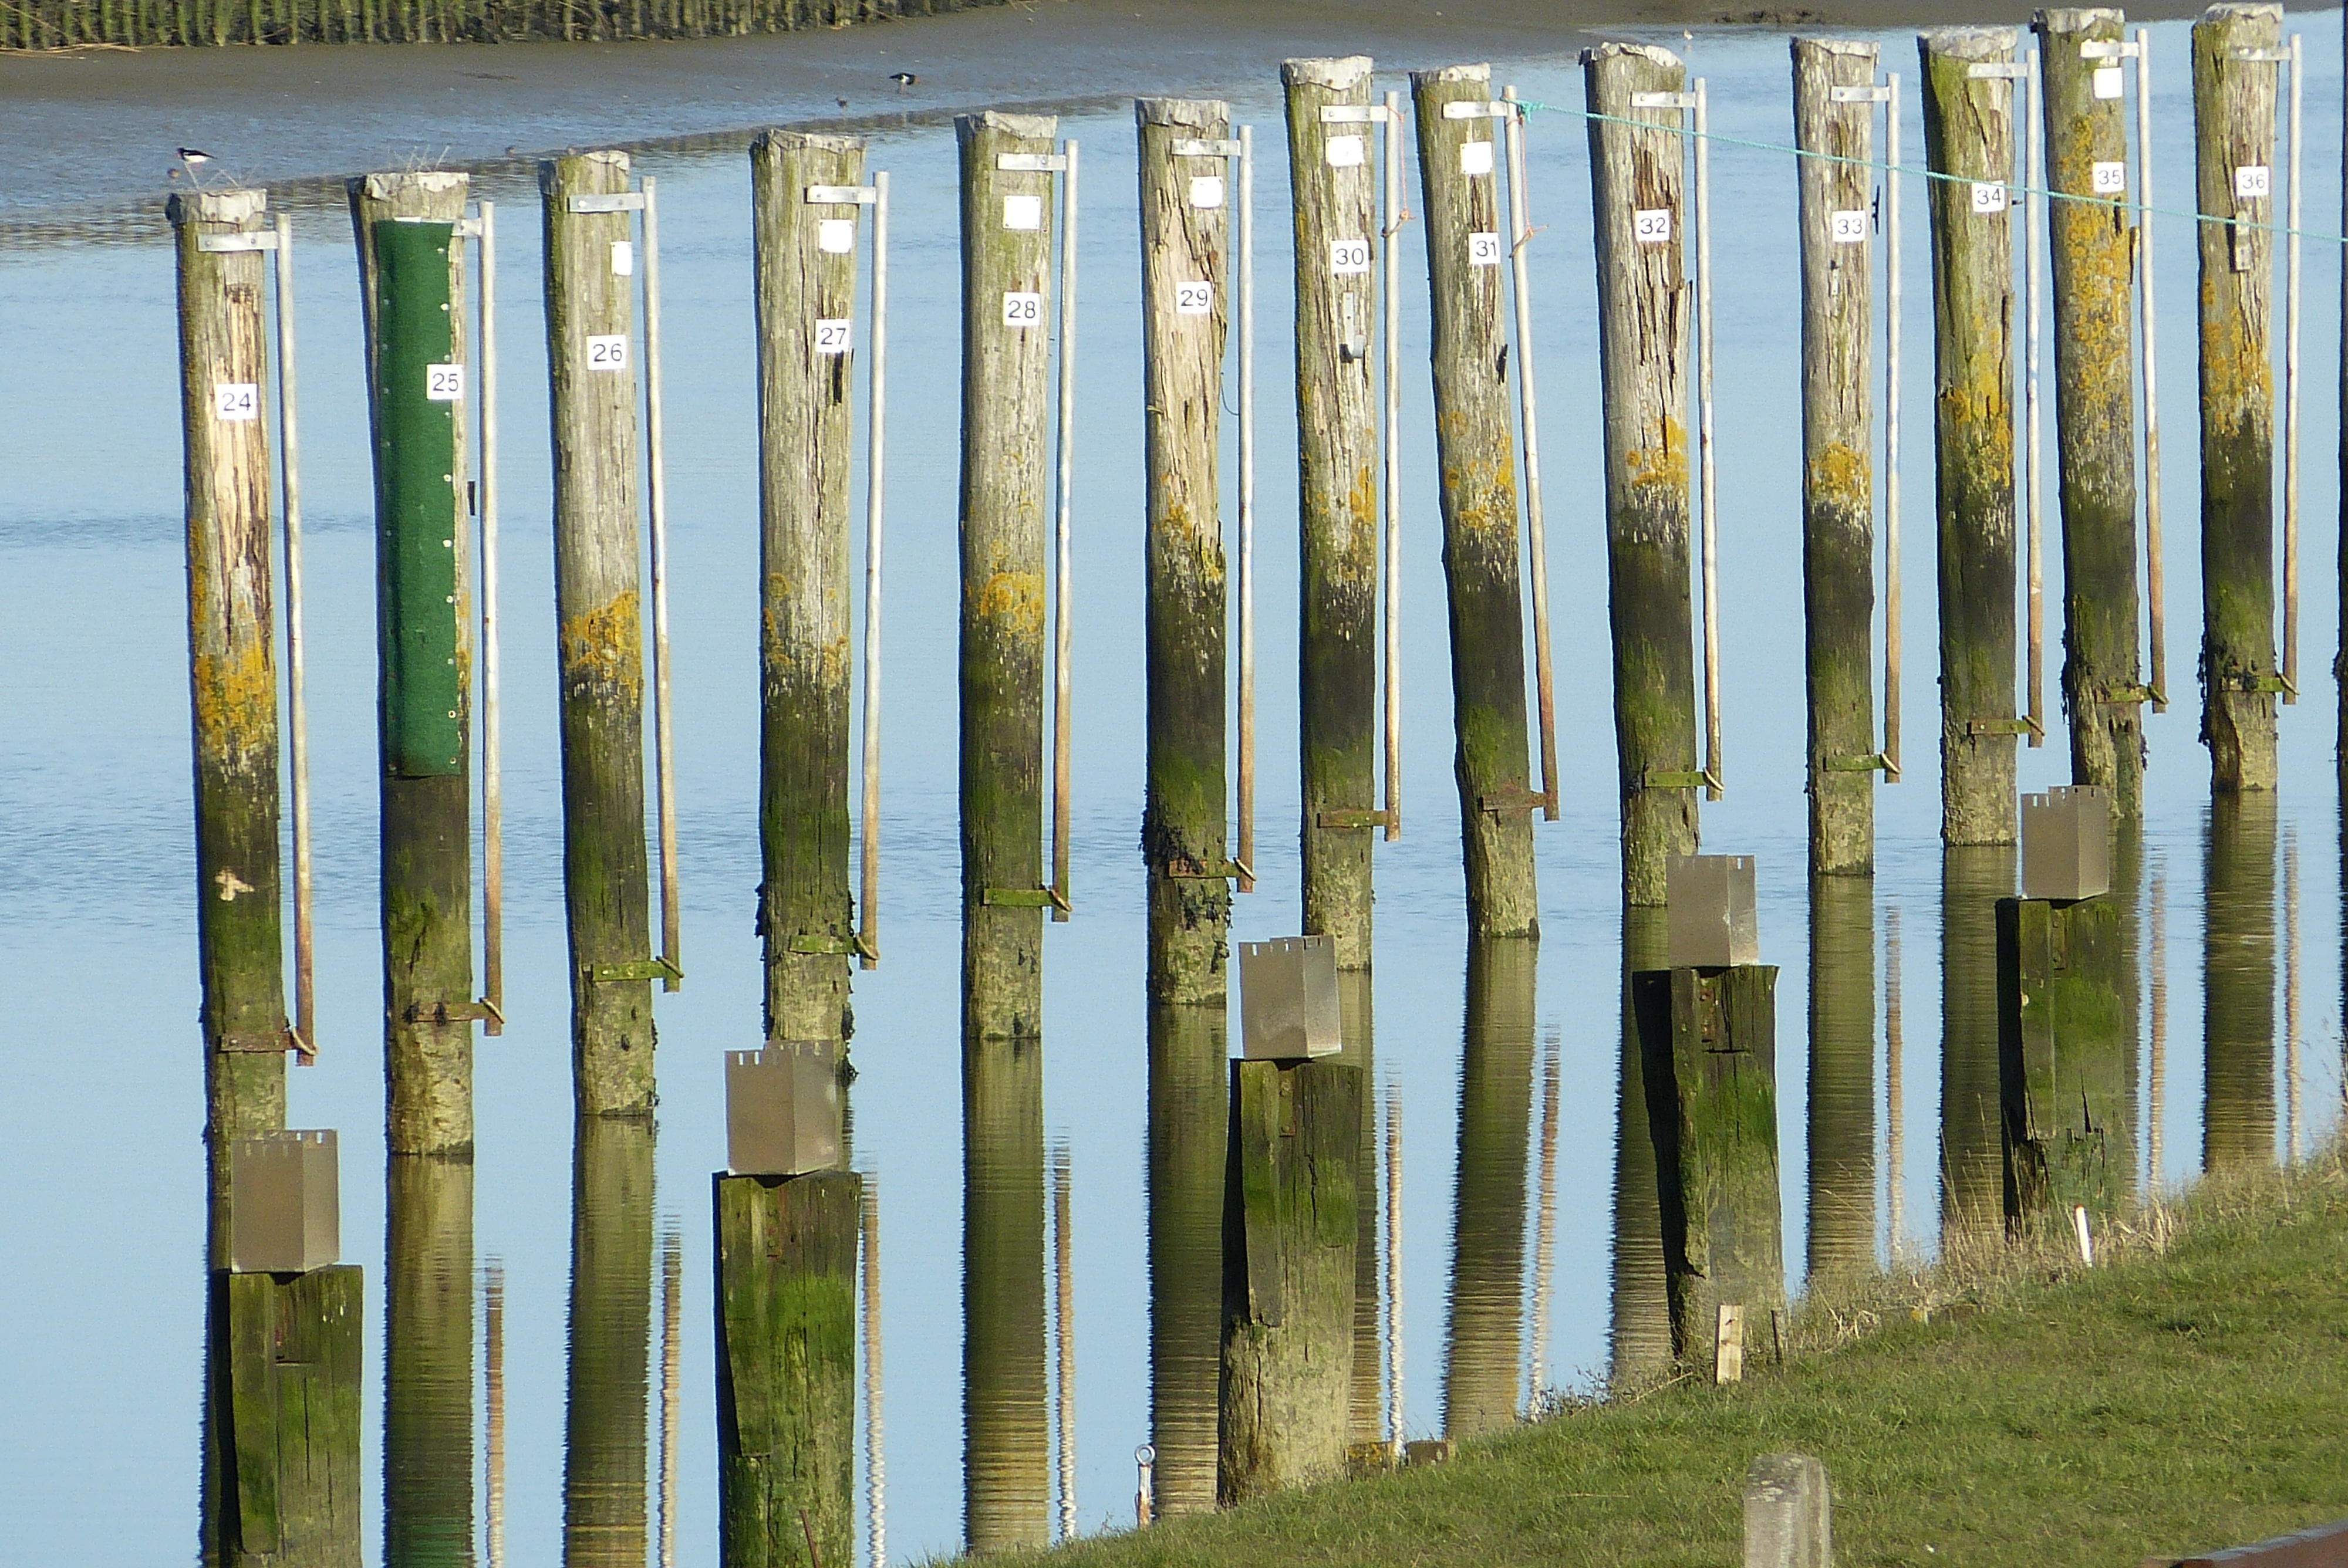
sea, water, fence, structure, sky, wood, wall, ship, boot, column, island, marina, jetty, picket fence, interior design, dolphin, bamboo, north sea, mirroring, wadden sea, nordfriesland, dike, north beach, baluster, window covering, outdoor structure, home fencing